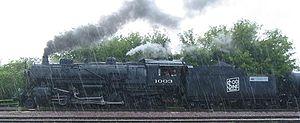
Le Soo Line Railroad est la filiale américaine du Canadian Pacific Railway, contrôlée via la Soo Line Corporation, et fait partie des sept compagnies de classe I d'Amérique du Nord. Son quartier général est à Minneapolis.